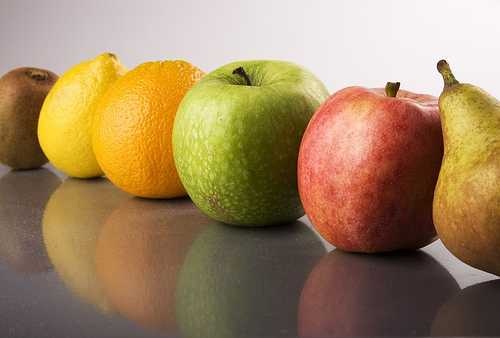
Label: Lemon